Ashton Kutcher

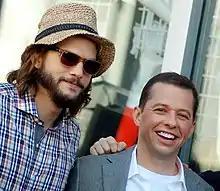
Kutcher (left) with "Two and a Half Men" co-star Jon Cryer in September 2011

Following his success in modeling, Kutcher moved to Los Angeles after his first audition. He was cast as Michael Kelso in the television series "That '70s Show", from 1998 to 2006. Kutcher was cast in a series of film roles; although he auditioned but was not cast for the role of Danny Walker in "Pearl Harbor" (2001) (replaced by Josh Hartnett), he starred in several comedy films, including "Dude, Where's My Car?" (2000), "Just Married" (2003), and "Guess Who" (2005). He appeared in the 2003 family film "Cheaper by the Dozen" as a self-obsessed actor. In the 2004 drama film "The Butterfly Effect", Kutcher played a conflicted young man who time travels. While the film received negative reviews, it was a box office success.